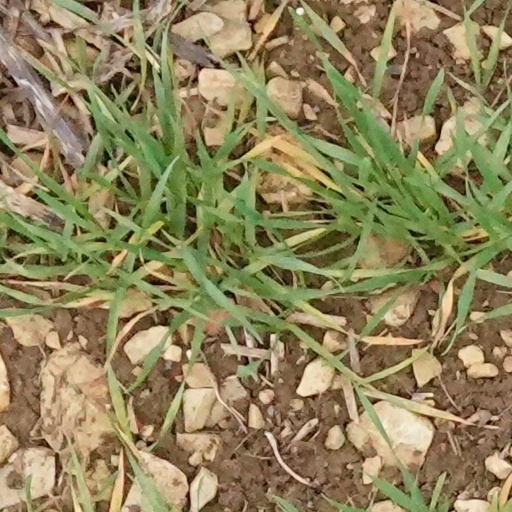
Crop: wheat